Kamina Funkstation, Togo

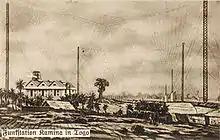
Kamina transmitter

Kamina Funkstation was a large wireless transmitter in the German-occupied colony of Togoland (now Togo) in West Africa.